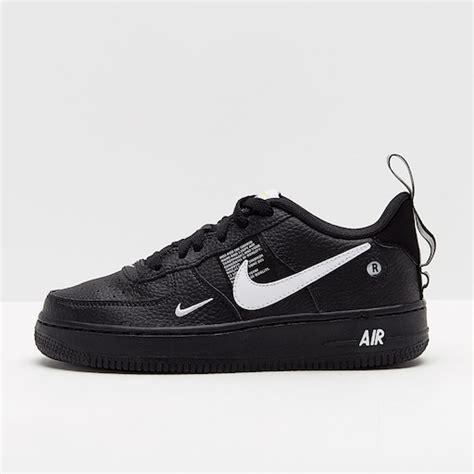
Brand: Nike
Model: Force 1 LV8